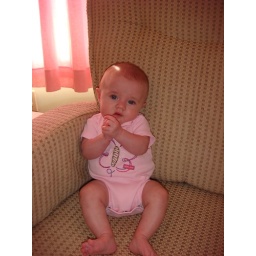
Emory sitting in the rocking chair